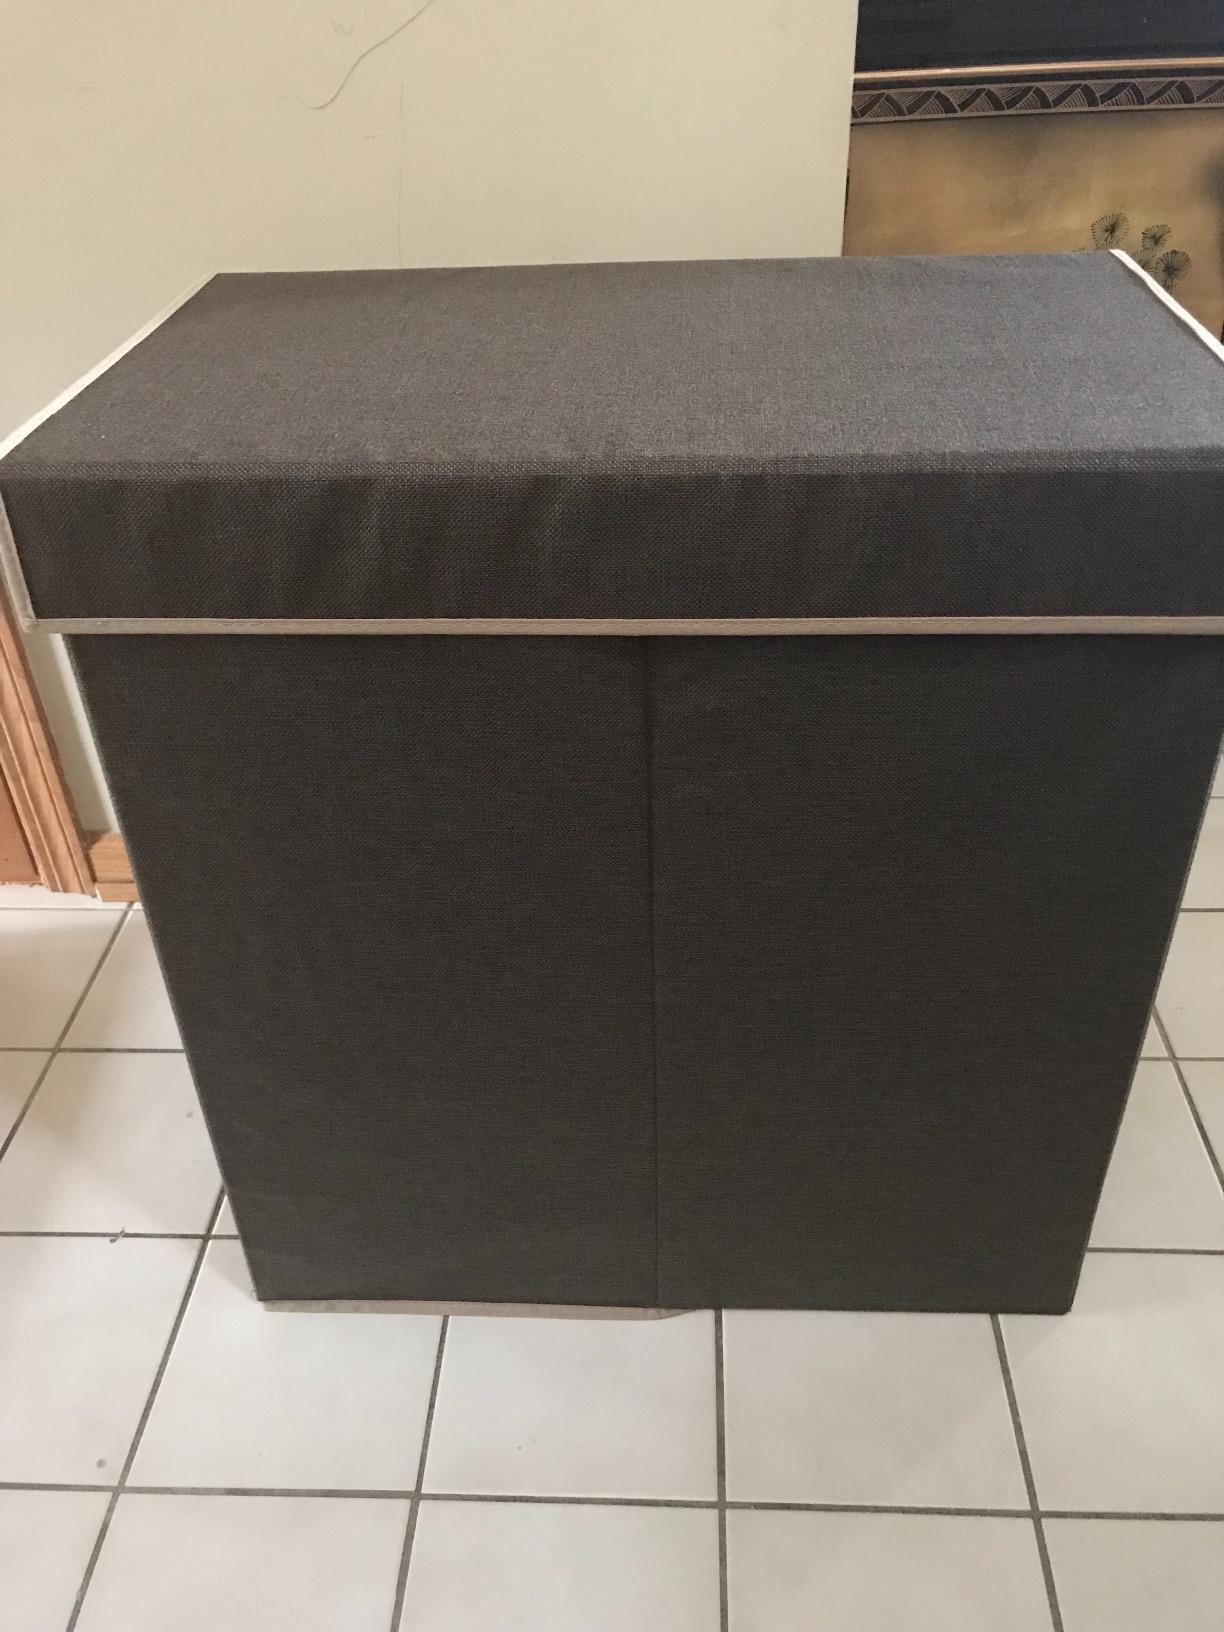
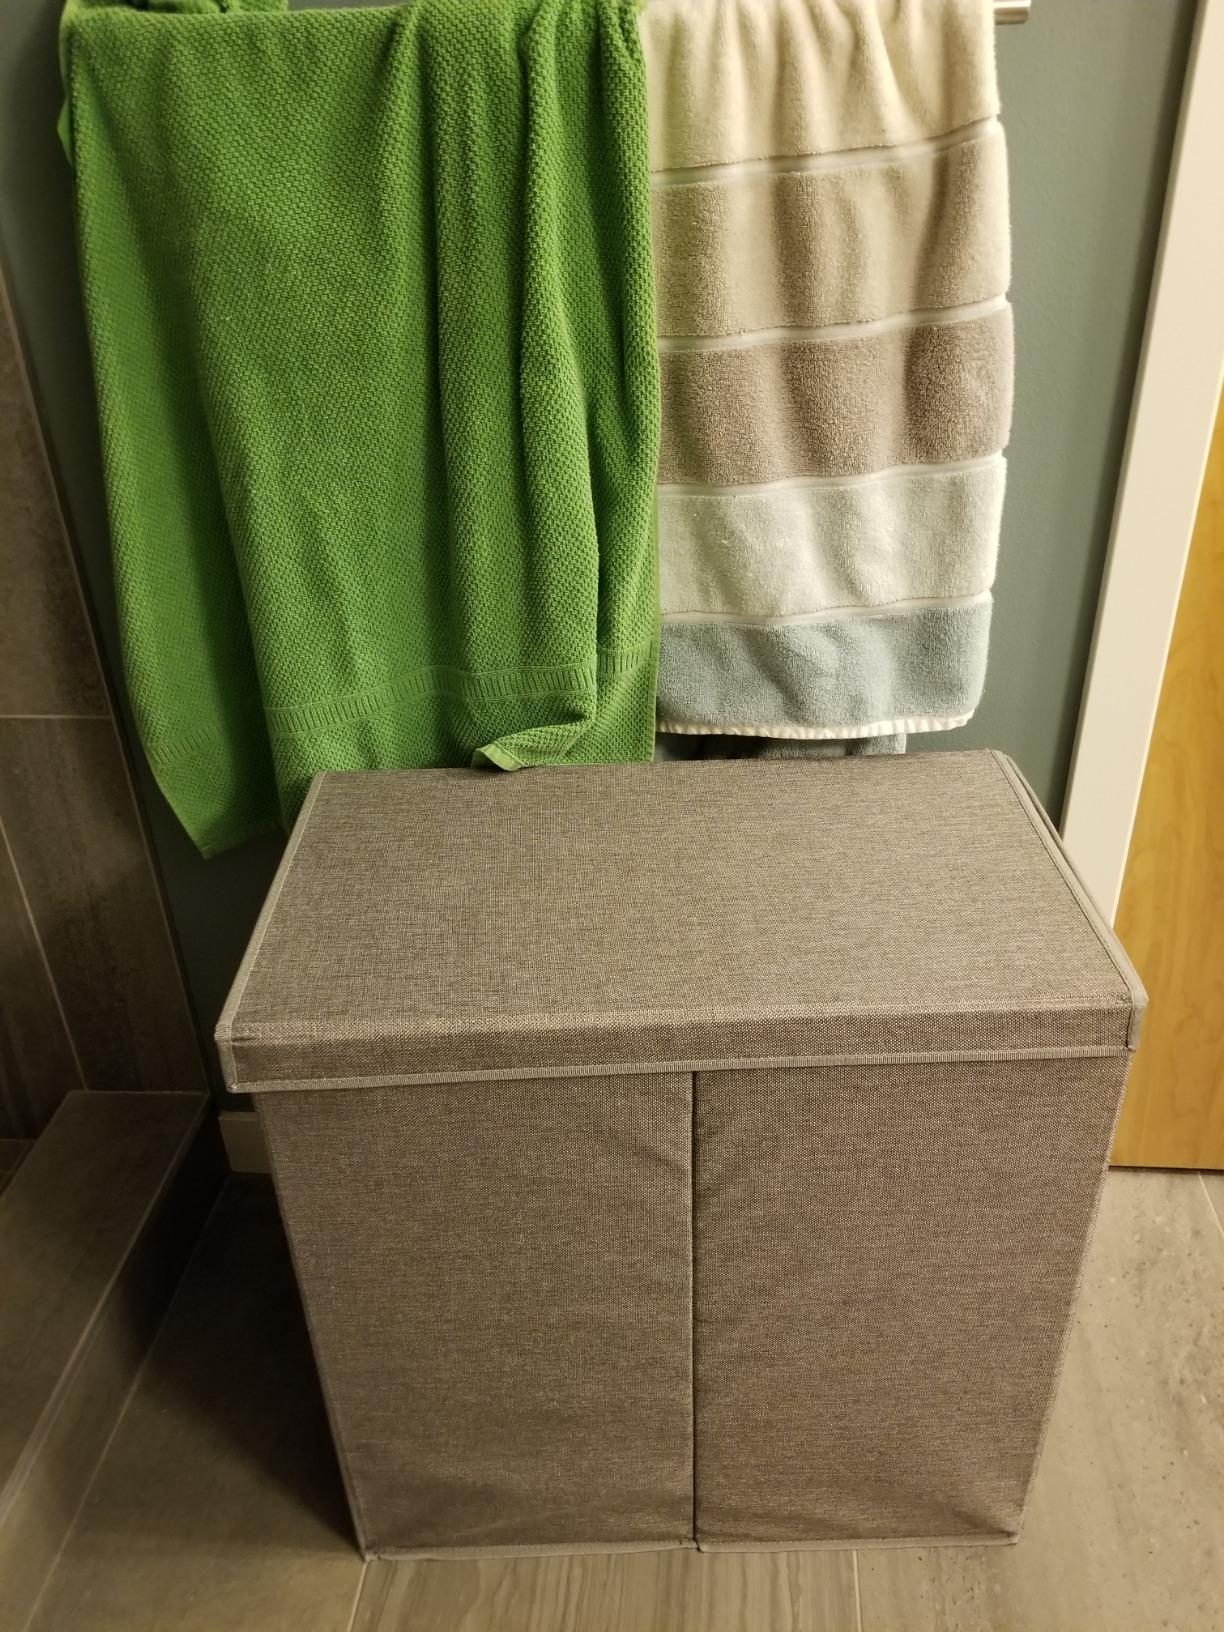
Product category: items_hamper
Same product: no